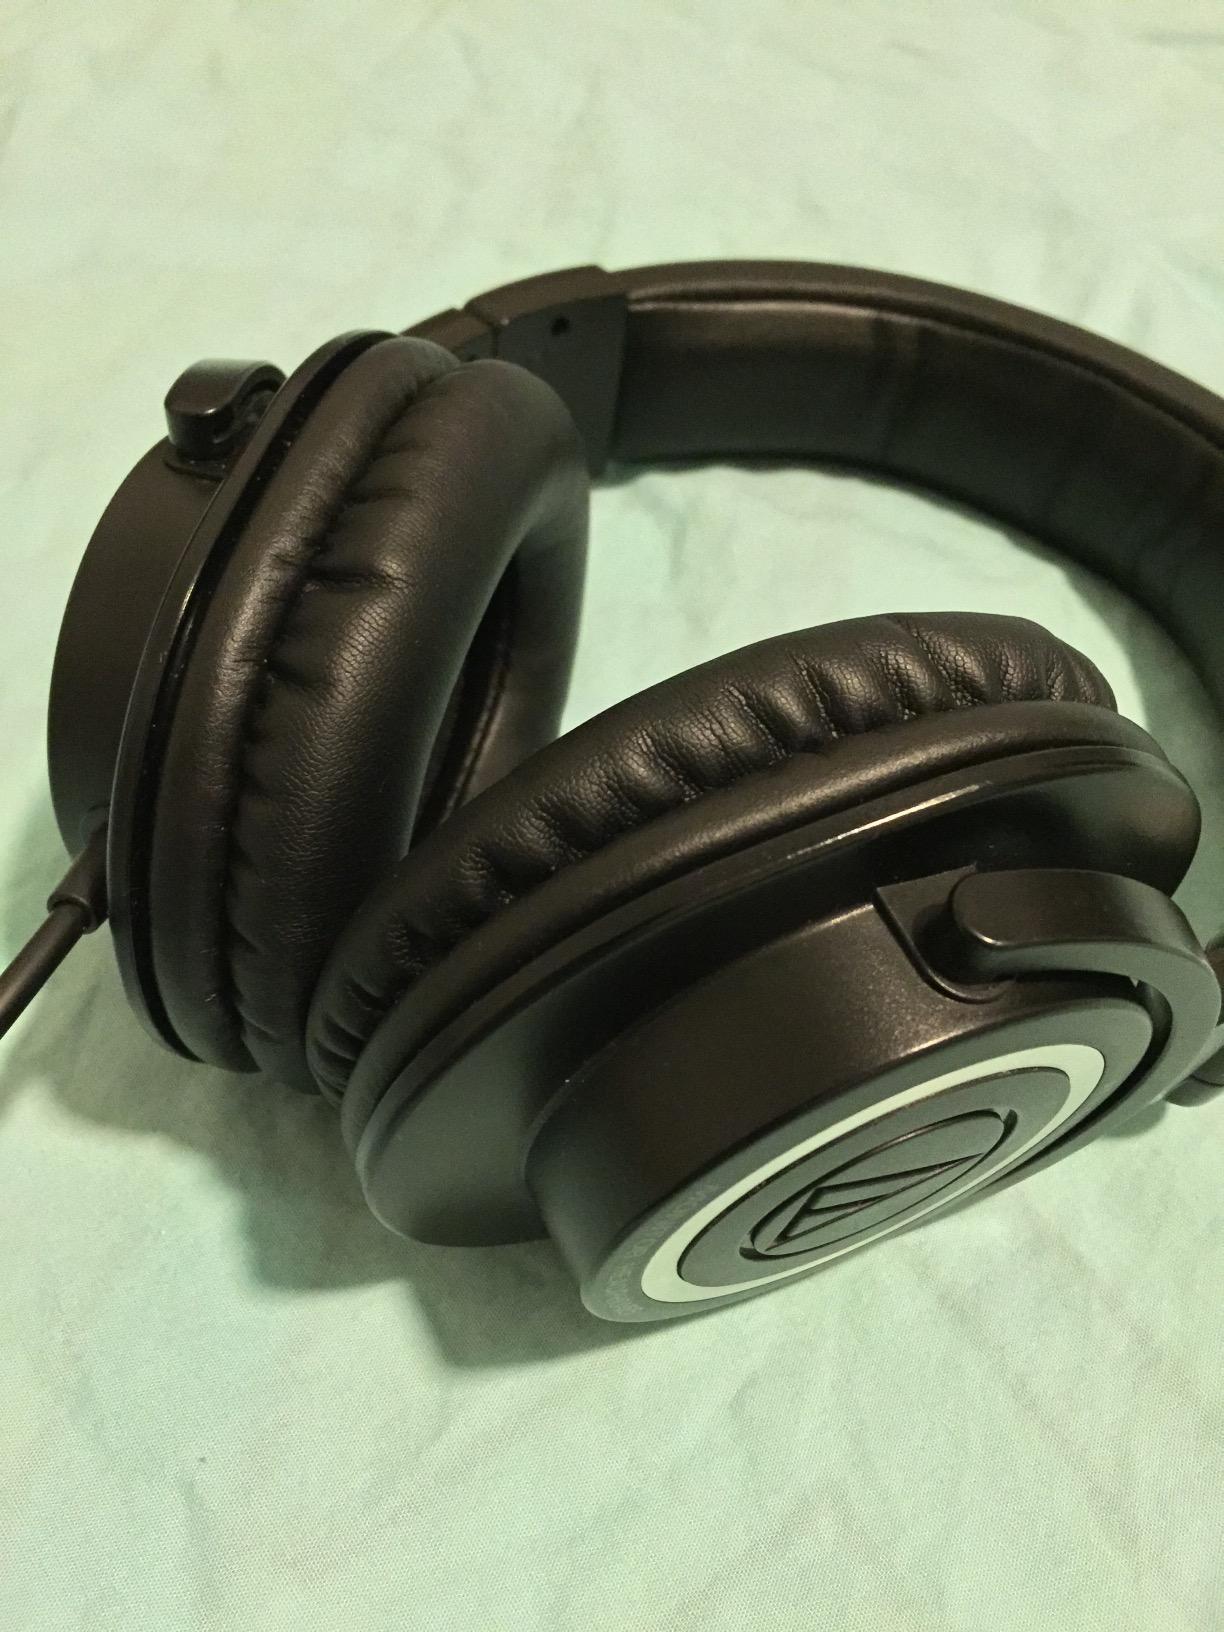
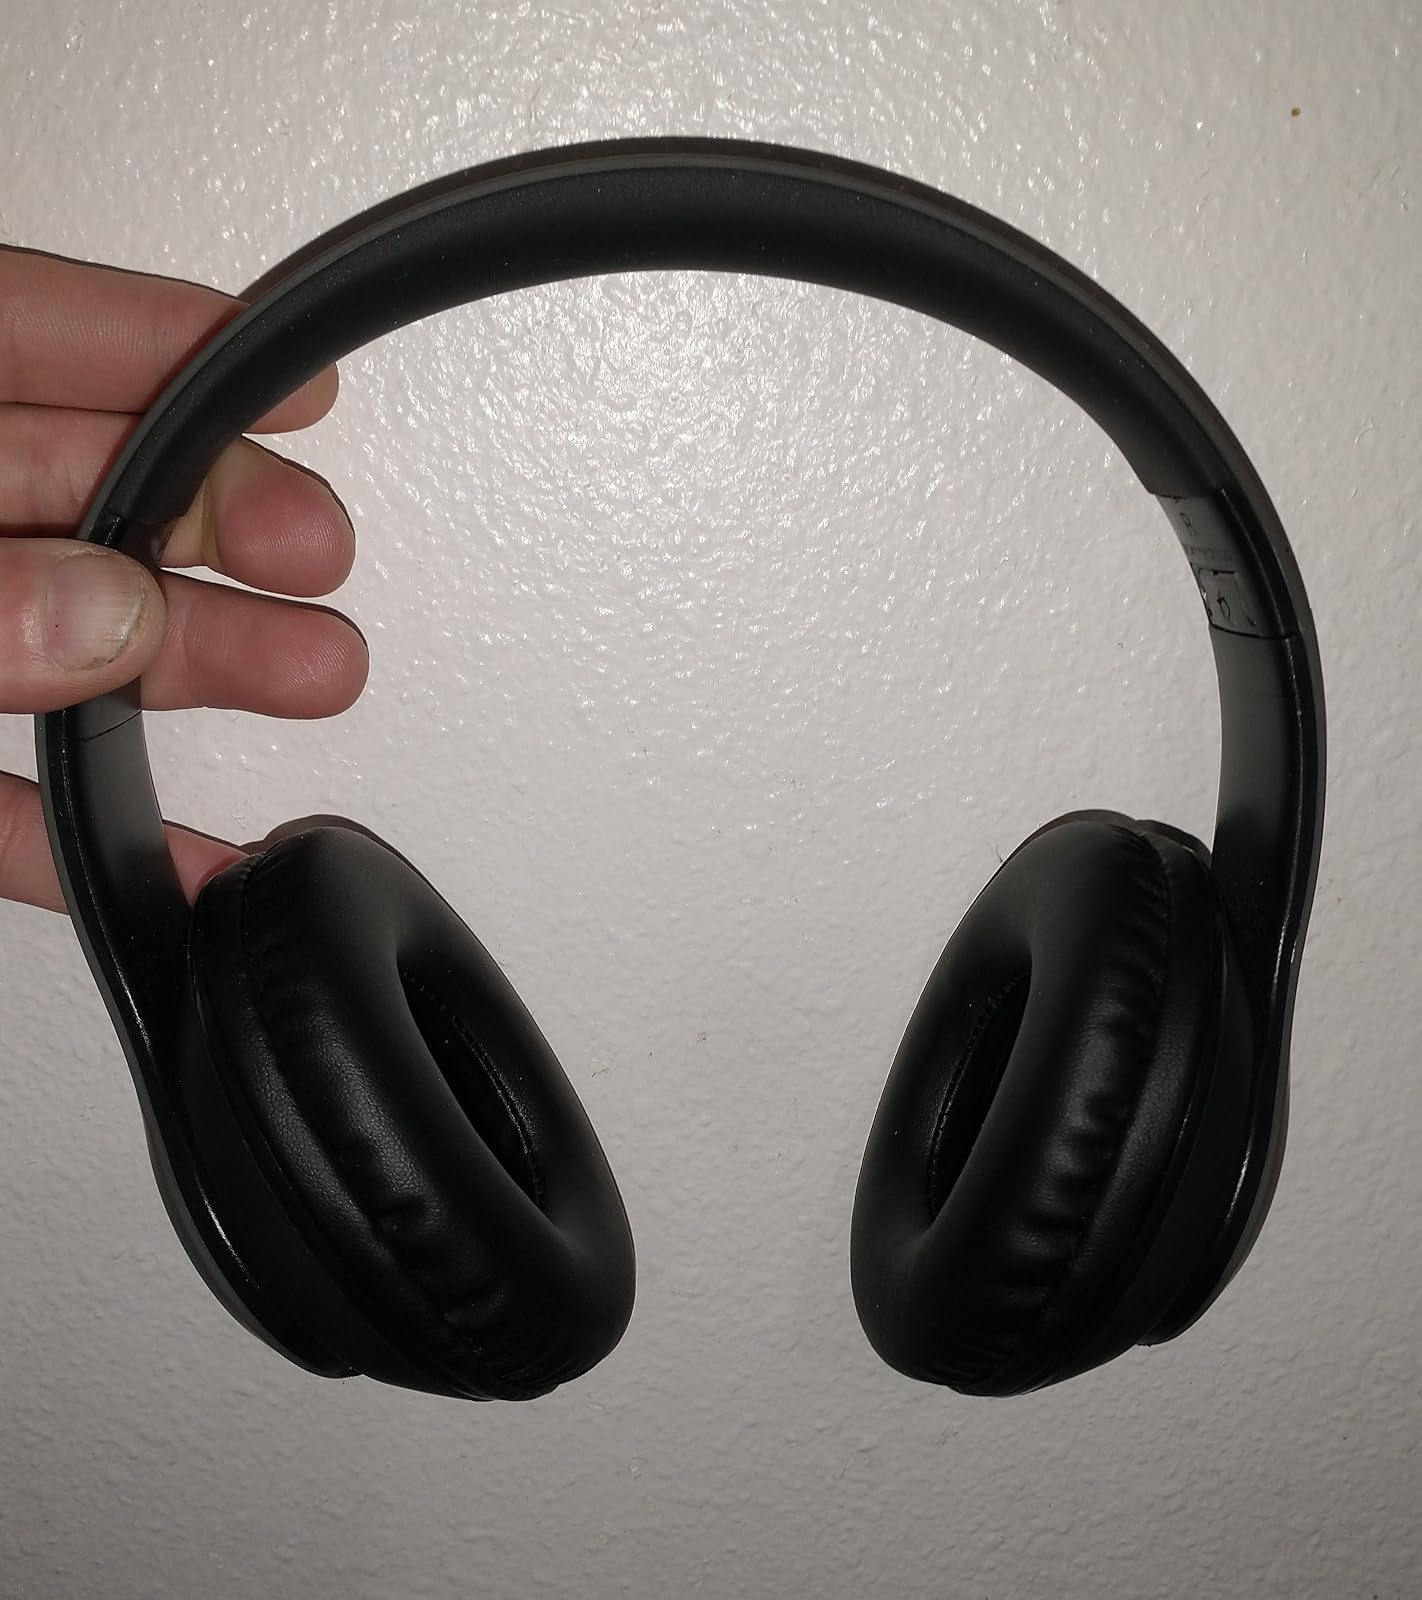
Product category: headphones
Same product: no